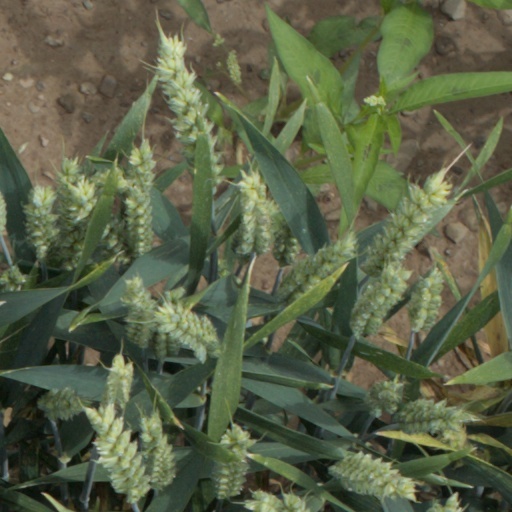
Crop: wheat